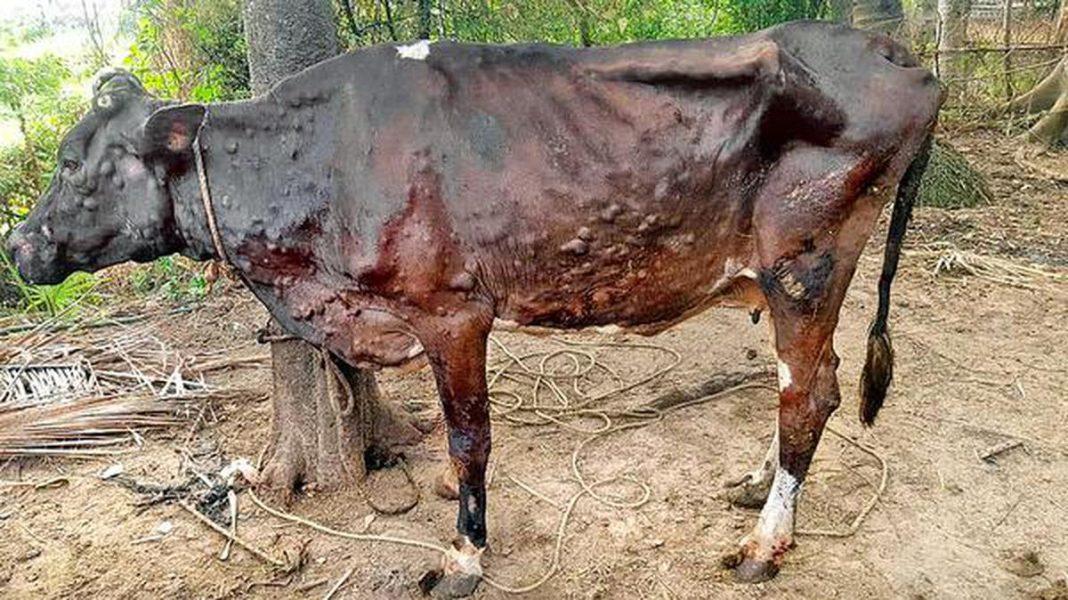
Ngo'mbe mmoja aliye wa rangi nyeusi na madoa meupe akiwa amefungwa kwenye mti huku ngozi yake ikiwa na machipu. Upande wa mbele pakiwa nyasi imekauka, nyuma pakiwa na vichaka vya kijani.